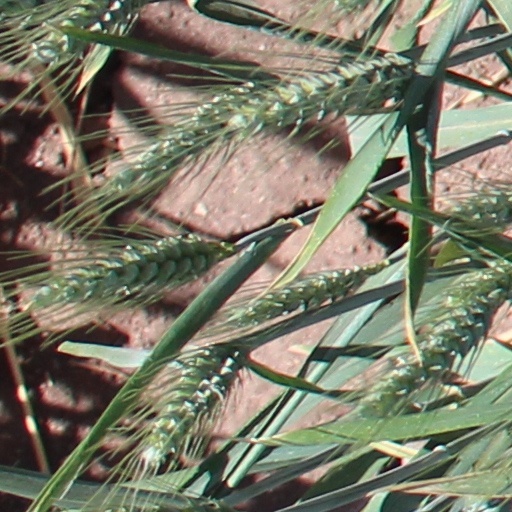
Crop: wheat